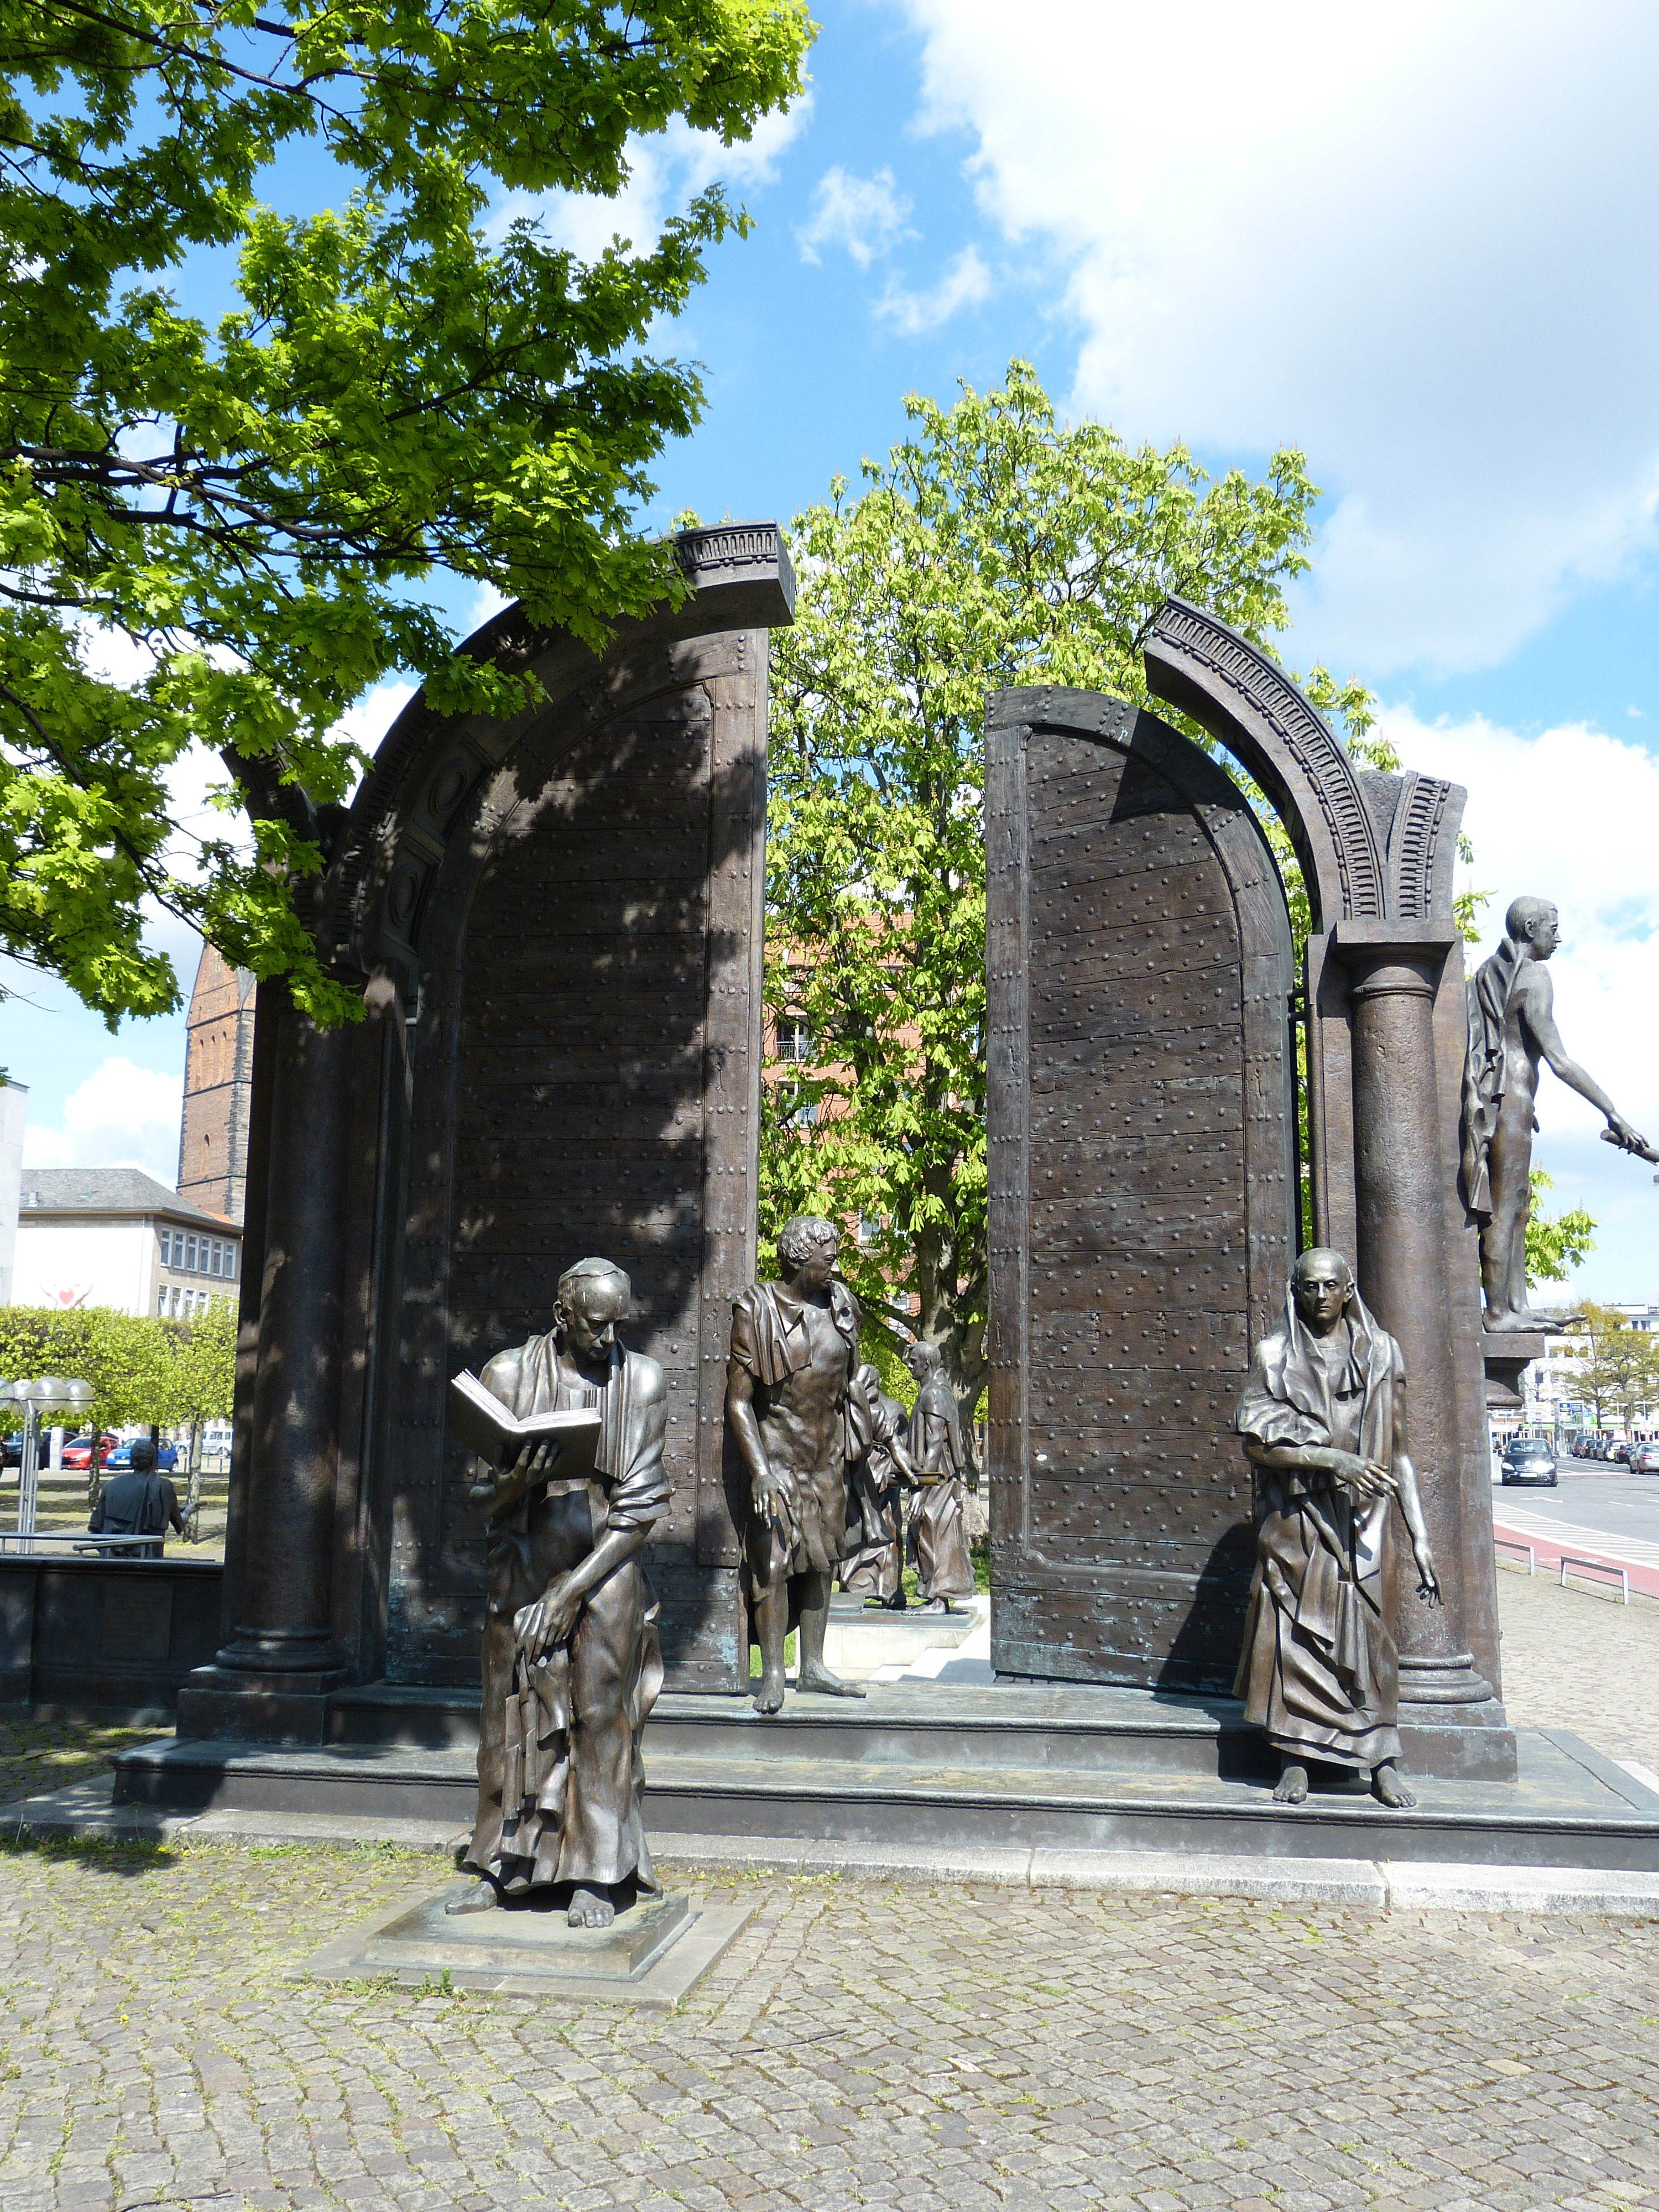
tree, book, monument, statue, arch, park, freedom, goal, old town, sculpture, memorial, art, university, protest, historically, portal, professor, hanover, lower saxony, g ttingen, ancient history